History of Poland

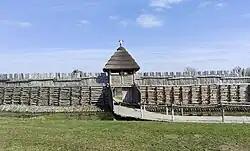
Reconstructed Biskupin fortified settlement of the Lusatian culture, 8th century BC.

In prehistoric and protohistoric times, over a period of approximately 500,000 years, the area of present-day Poland was intermittently inhabited by members of the genus "Homo". The earliest evidence of "Homo erectus" activity in the form of microlith artifacts was discovered at Trzebnica, in Lower Silesia. It remains the oldest archeological site in the country, dating back to the Lower Paleolithic period of the Stone Age. The southern regions of Poland were subsequently penetrated by sporadic groups of Neanderthals. Their presence was confirmed by the stone tools unearthed in caves of the Kraków-Częstochowa Upland, a limestone formation with hills, cliffs and valleys that came to be known as the Polish Jura.